Restoring Tomorrow

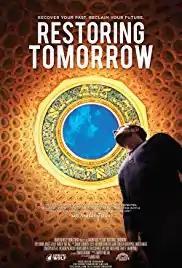

Restoring Tomorrow is a 2017 documentary film directed by Aaron Wolf that recounts the history and the restoration of the Wilshire Boulevard Temple in Los Angeles, California.